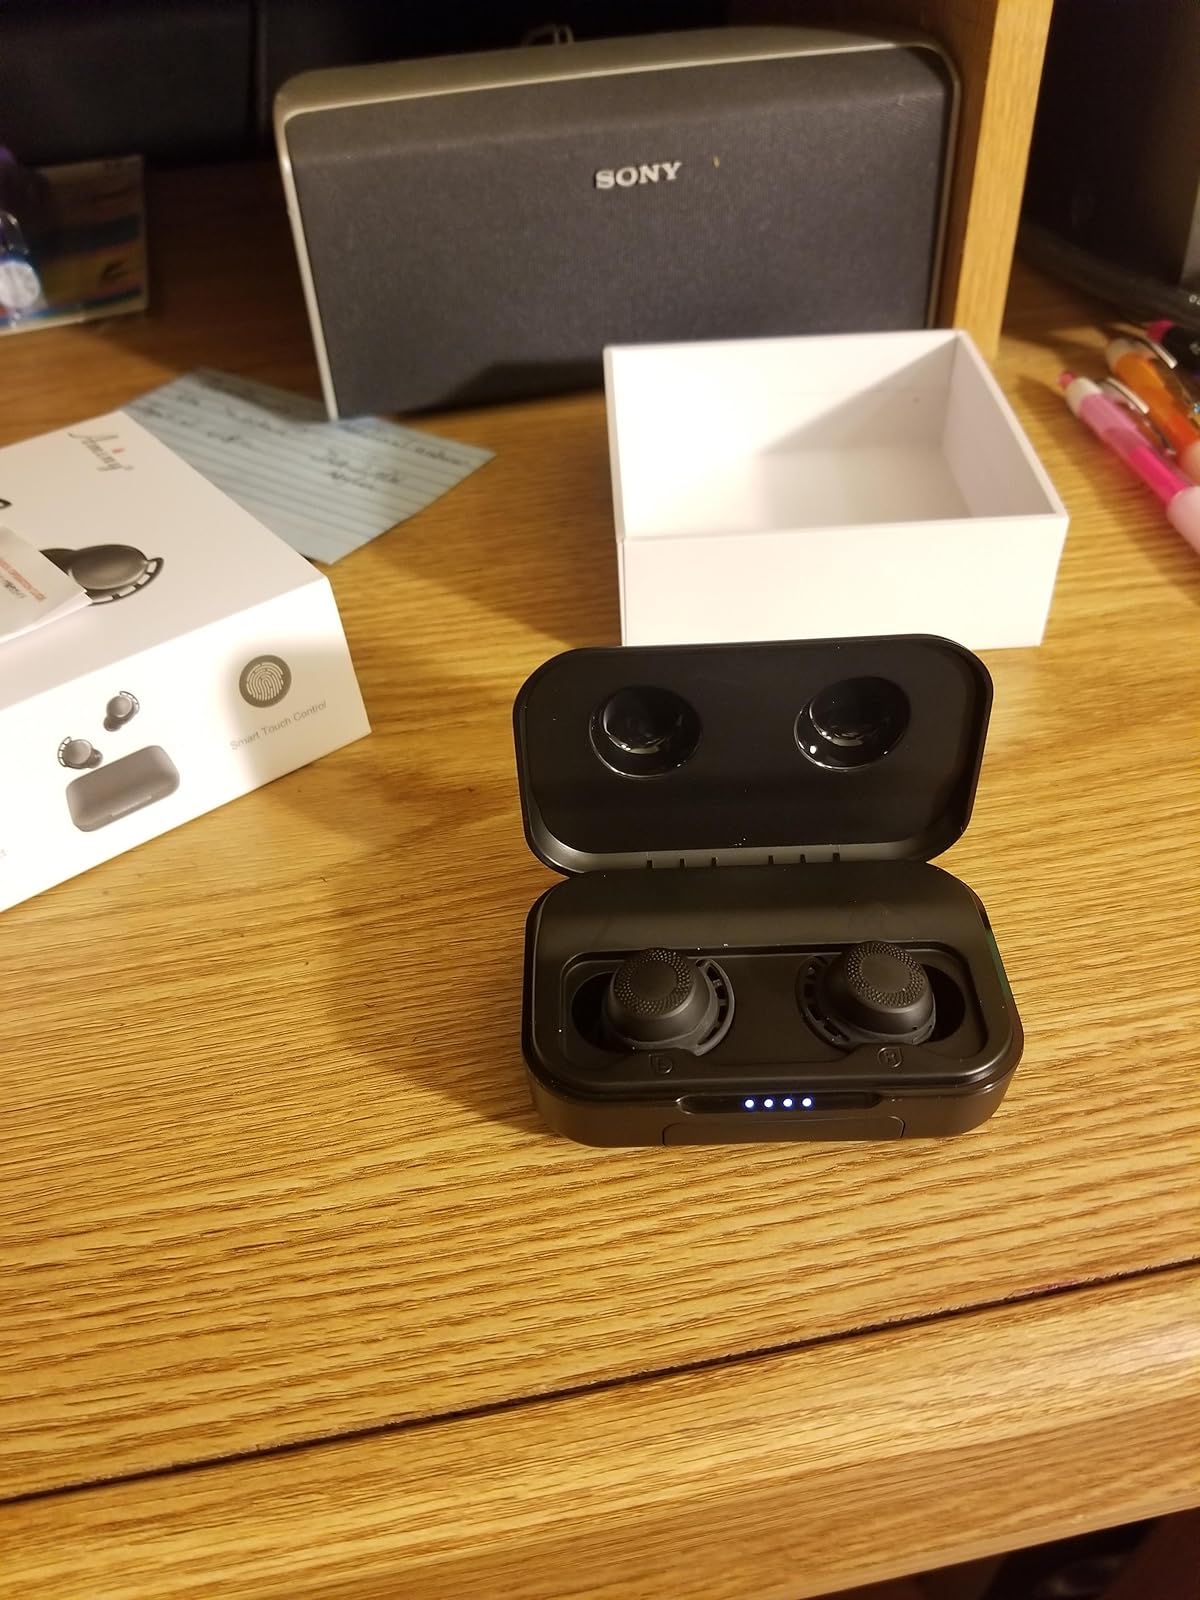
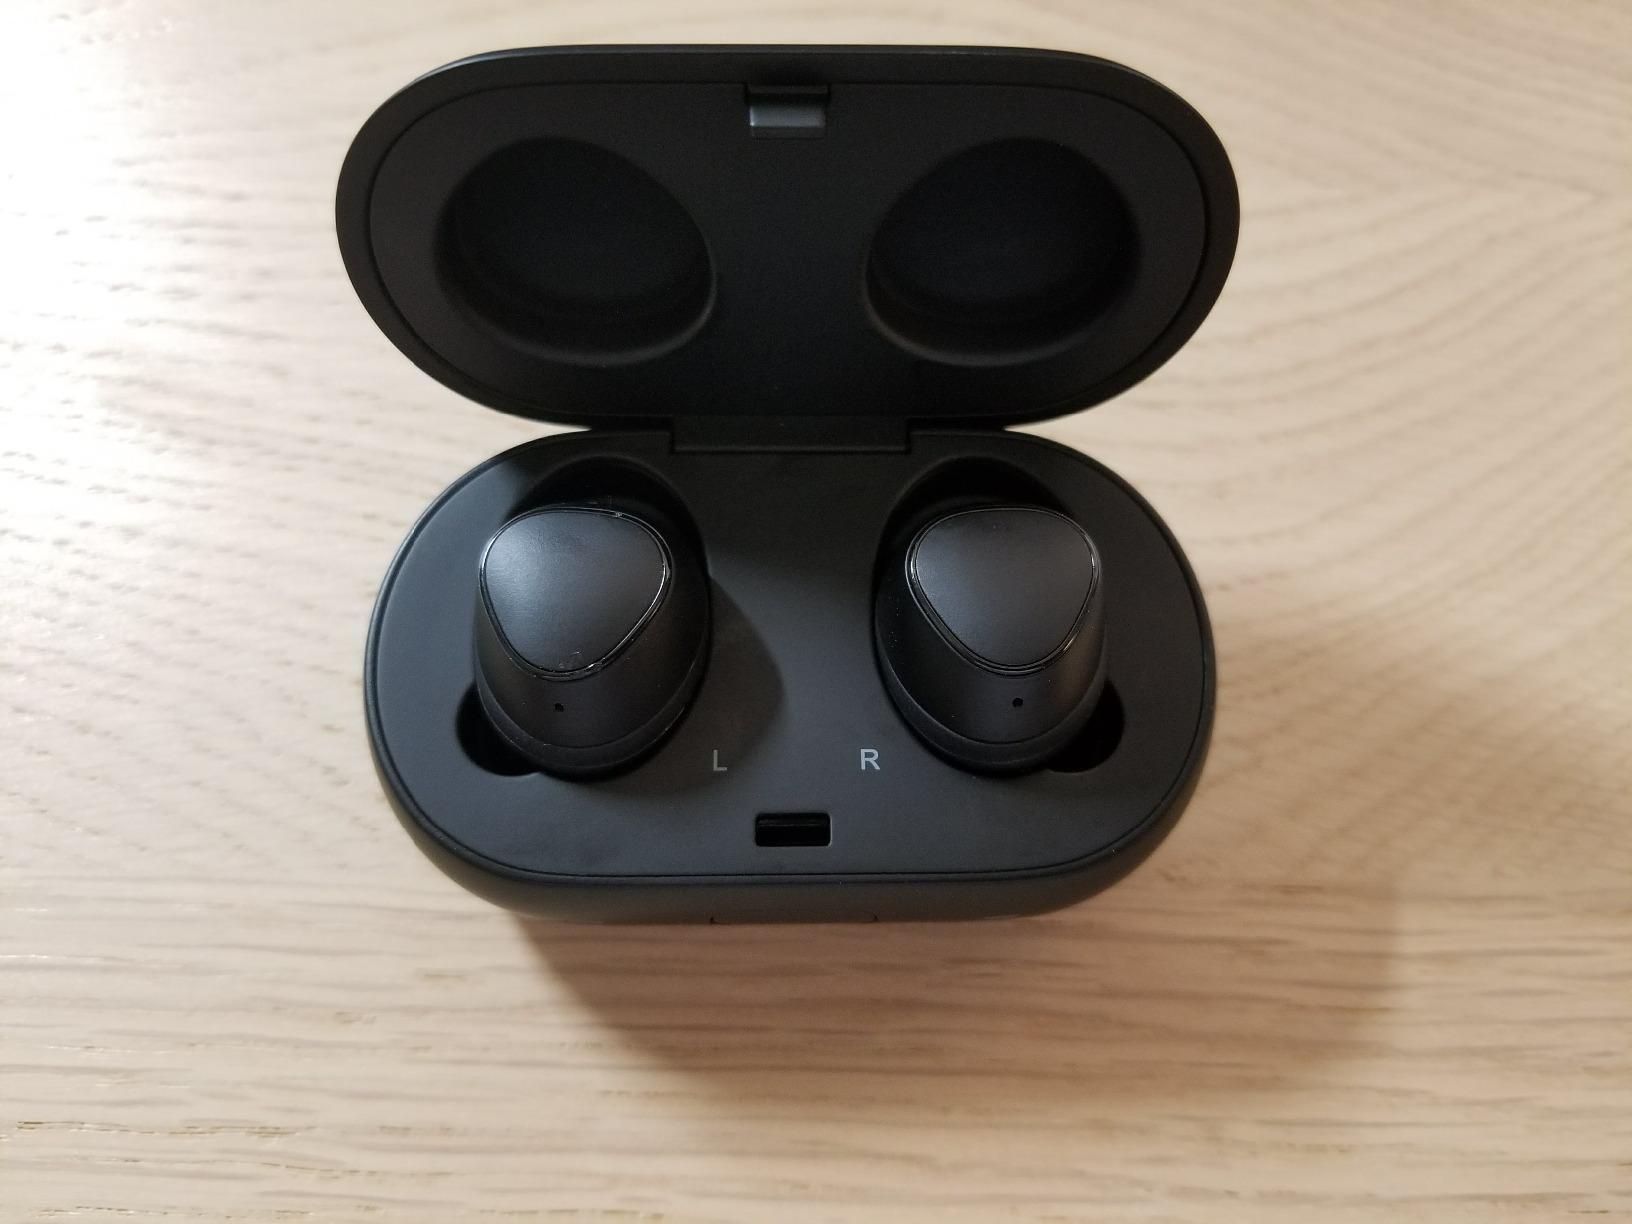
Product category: earbuds
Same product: no